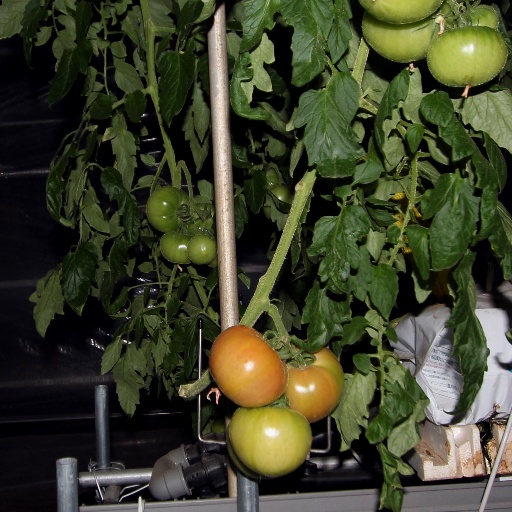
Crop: tomato